Seni rebab

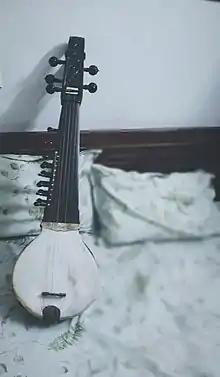
Seni Rebab

The Seni rebab (Hindustani: सेनी रबाब , , Punjabi: ਸੇਨੀ ਰੱਬਾਬ), also known as the Seniya rabab (Hindustani: सेनिया रबाब) is a plucked string instrument used in northern India that is said to have been developed by, and to have taken its name from, the notable musician Tansen in the time of the emperor Akbar the Great. It has "a large hook at the back of its head, making it easier for a musician to sling it over the shoulder and play it even while walking." It has been used in Hindustani classical music and religiously, in Sikh music. The rebab influenced the development of the sarod, another Indian musical instrument.